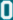
Number: 0